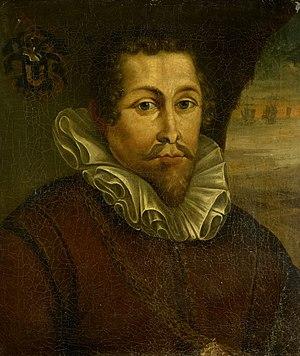
Pierre Guillaume Verhuff est un amiral hollandais né vers 1573 aux Pays-Bas et mort le 22 mai 1609 à Banda, en Indonésie. Capitaine de l'Amirauté d'Amsterdam œuvrant pour le compte de la Compagnie néerlandaise des Indes orientales, il est connu pour avoir commandé une expédition aux Indes orientales composée de neuf vaisseaux et quatre plus petits navires à compter de 1607. Il est mort assassiné par des indigènes de l'île de Banda alors qu'il négociait avec eux pour la Compagnie. Cet assassinat est connu sous le nom de trahison de Banda.